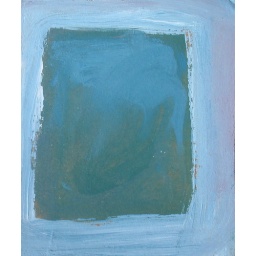
green box in blue